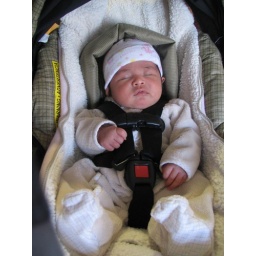
Looking cute in the car seat with her teddy bear sleepysuit.